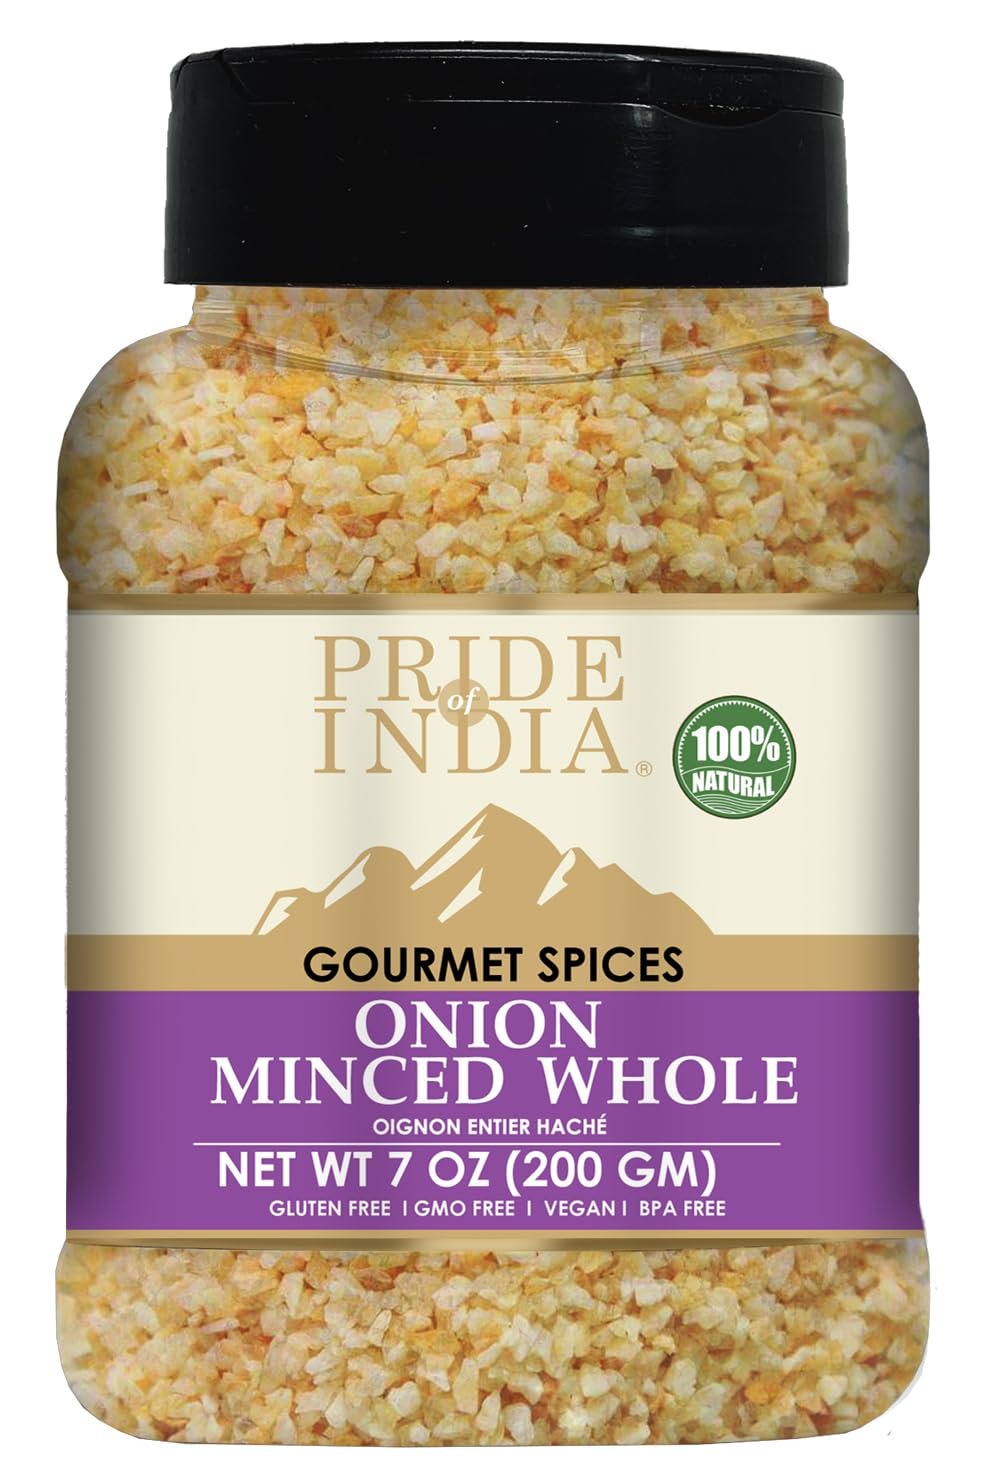
Item Name: Pride of India- Minced Onion 7 oz (200 gm)- Ready to Use Fresh Onion- Time Saving Sweet & Salty Flavoured Ingredient- Perfect for Ramen, Soups, Meatballs, Marinades, Sauces, Dips & Stews- Gluten Free, Vegan, Non-GMO
Bullet Point 1: Premium Quality:Indulge in culinary excellence with our premium Onion Minced Whole. Carefully selected and expertly crafted, our product delivers the true essence of fresh onions to elevate your dishes. Enhance your cooking experience with convenience and authentic flavor, brought to you by Pride of India.
Bullet Point 2: Natural Flavor Burst:Experience the natural flavor burst of onions with our Onion Minced Whole. Made from handpicked onions, our product captures the genuine taste of fresh onions without any artificial additives. Elevate your dishes with the authentic essence of onions with our tasteful minced onion.
Bullet Point 3: Versatile Ingredient:Unleash your culinary creativity with our versatile Onion Minced Whole. A must-have for various cuisines, from savory Indian curries to international favorites, our product adds a rich and aromatic touch to your cooking. Elevate every dish with the convenience and flavor of Pride of India's Onion Minced Whole.
Bullet Point 4: Time-Saving Convenience:Experience time-saving convenience in your kitchen with our Onion Minced Whole. Skip the laborious task of chopping onions while still enjoying their robust flavor. Whether you're a busy home cook or a professional chef, our product offers a quick and hassle-free solution for adding the delicious taste of onions to your recipes.
Bullet Point 5: Aromatic Freshness:Immerse your senses in the aromatic freshness of our Onion Minced Whole. Carefully packaged to preserve its natural aroma, our product ensures that every sprinkle brings the delightful essence of onions to your dishes. Elevate your cooking with the irresistible scent and flavor of onions.
Product Description: Discover the culinary magic of our premium Onion Minced Whole, a testament to quality and authenticity. Sourced from the finest handpicked onions, our product encapsulates the essence of fresh onions, delivering a natural flavor burst that enhances every dish. With a commitment to preserving the true taste of onions, our minced whole offering is free from artificial additives, ensuring a genuine and rich experience in your cooking endeavors. Indulge in the convenience of our Onion Minced Whole, saving you valuable time in the kitchen without compromising on flavor. Its versatility knows no bounds, making it a cherished ingredient across a multitude of cuisines, from traditional Indian recipes to global favorites. Whether you're crafting a hearty curry, a refreshing salad, or a comforting soup, our minced whole onions elevate each creation with their aromatic freshness.Thoughtfully packaged to retain its irresistible scent, our Onion Minced Whole promises to be a staple that inspires culinary innovation. Its usage brings forth a symphony of tastes and textures, allowing you to explore endless culinary possibilities.
Value: 7.0
Unit: Ounce

Price: 9.99